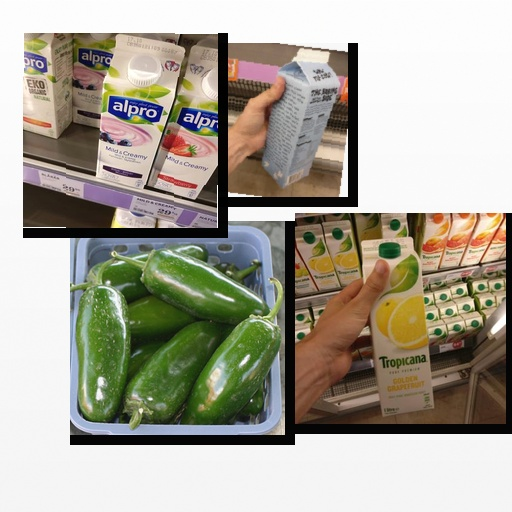
Food items: jalapeno, soyghurt, oat_milk, golden_grapefruit_juice